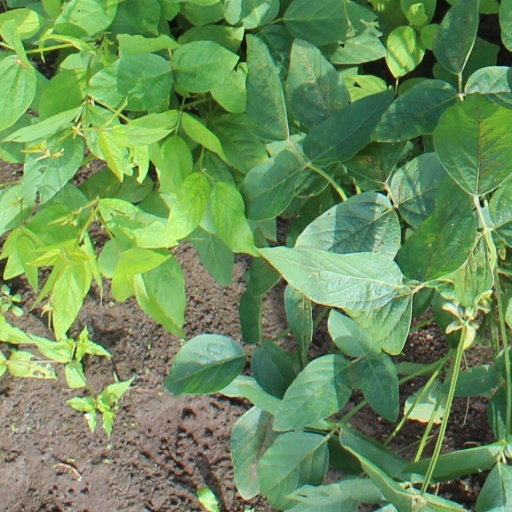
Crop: soybean